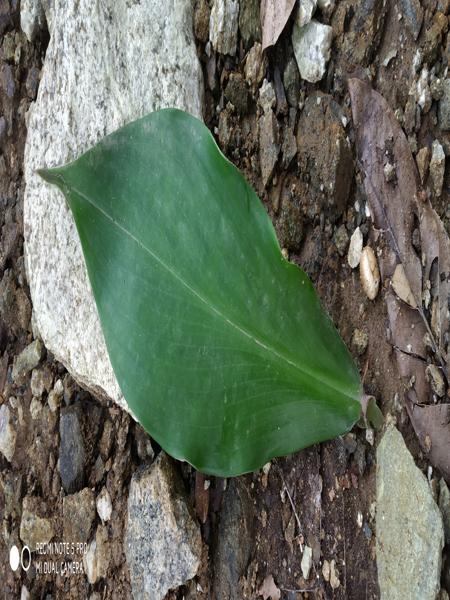
Plant: Insulin